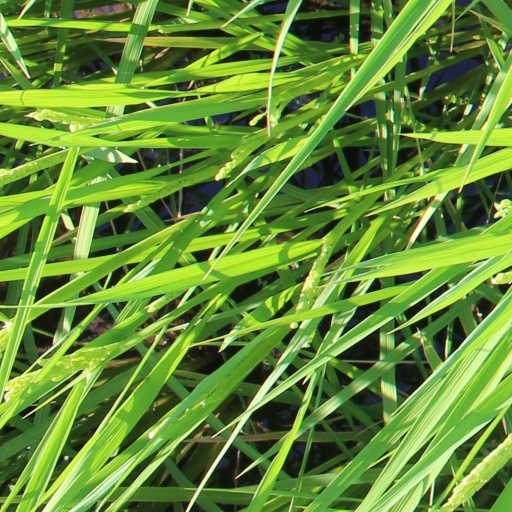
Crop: rice